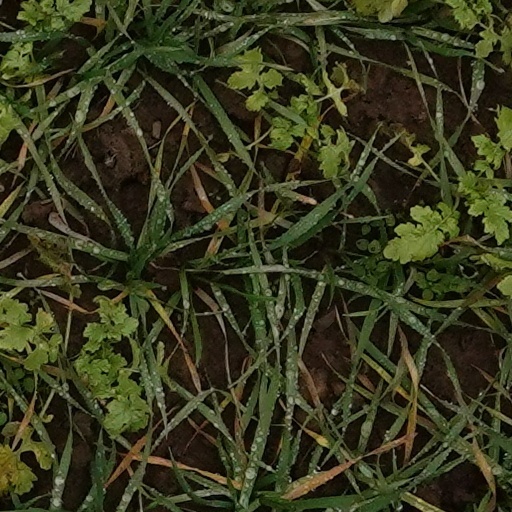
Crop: wheat